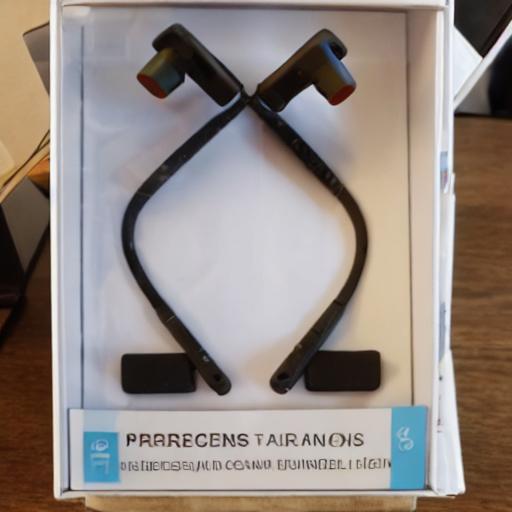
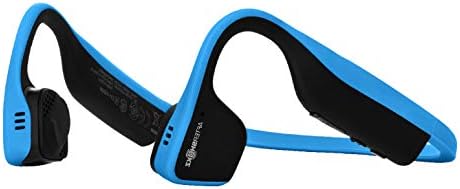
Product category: headphones
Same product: no